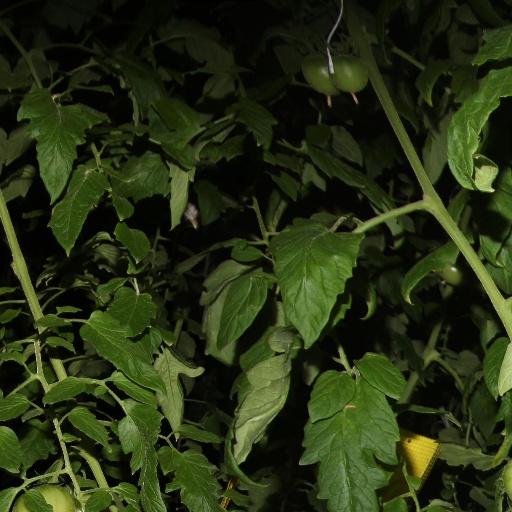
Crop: tomato